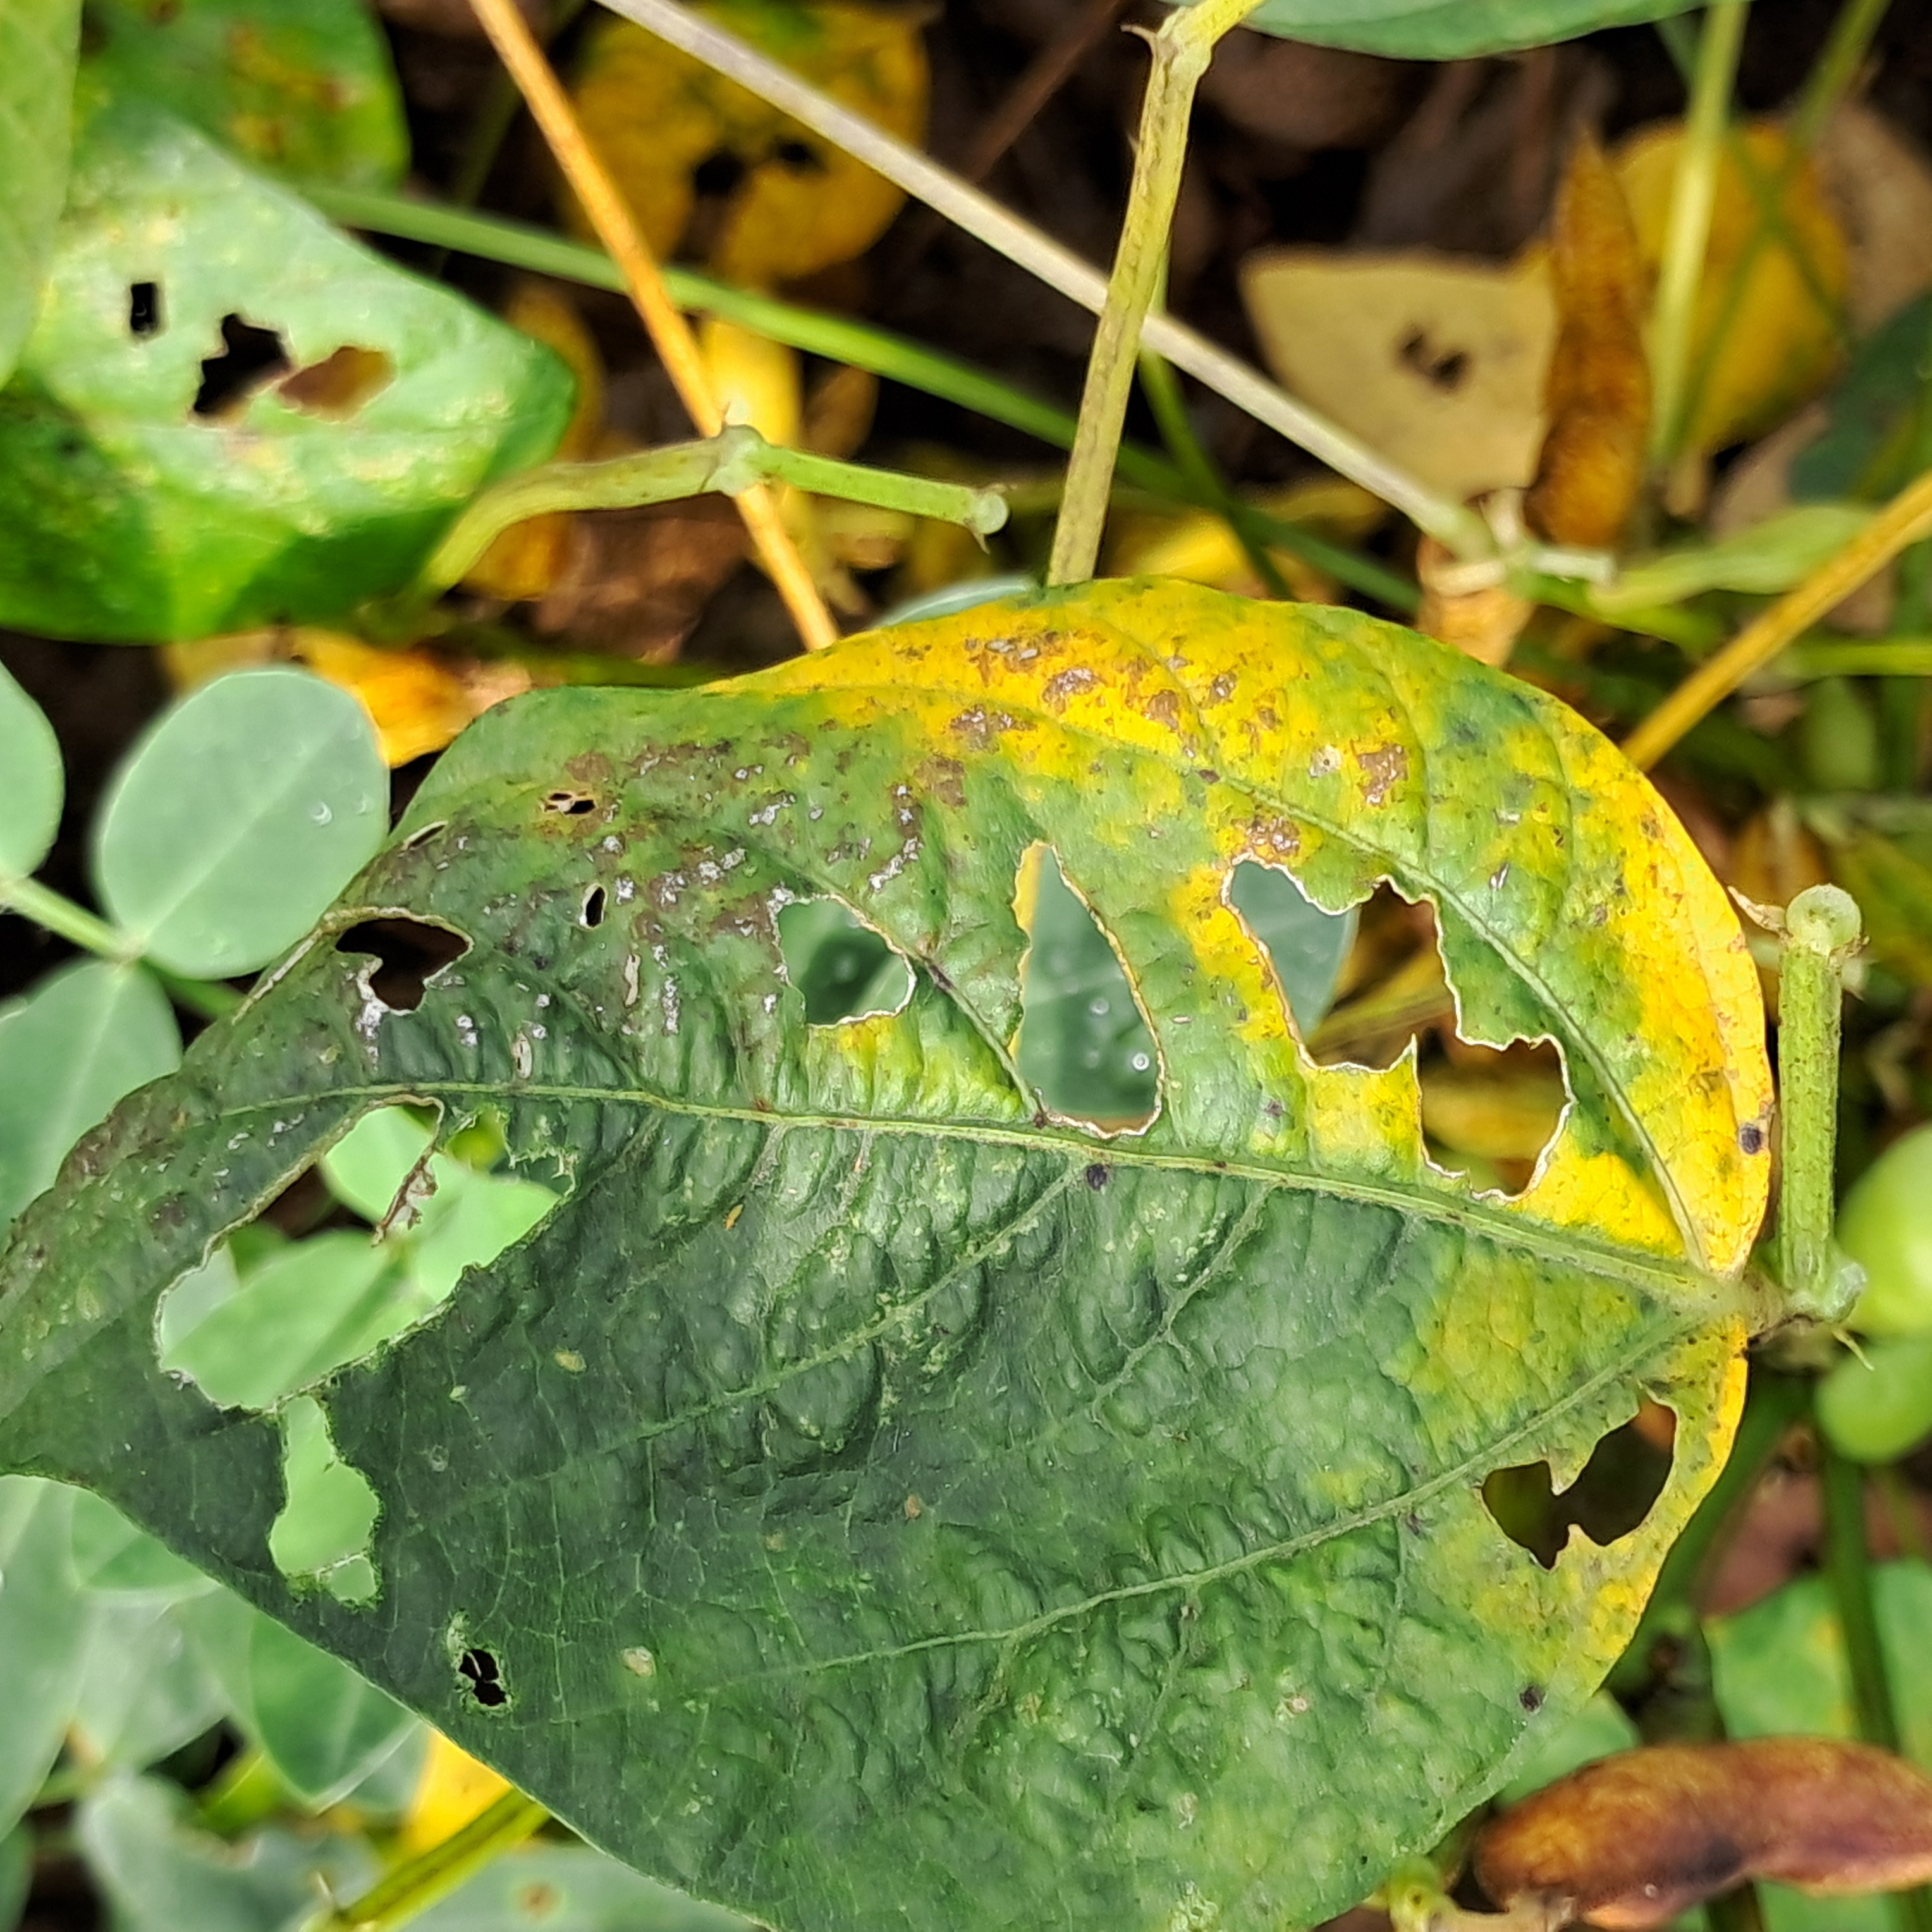
Label: Caterpillar_Semilooper_Pest